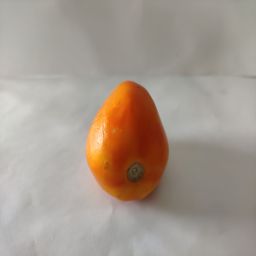
Crop: Tomato
Quality: Ripe